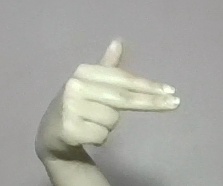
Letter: ghain